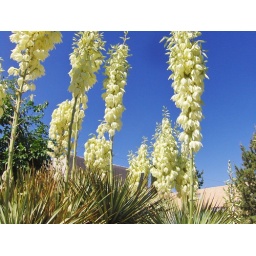
cactus tree in front of the house